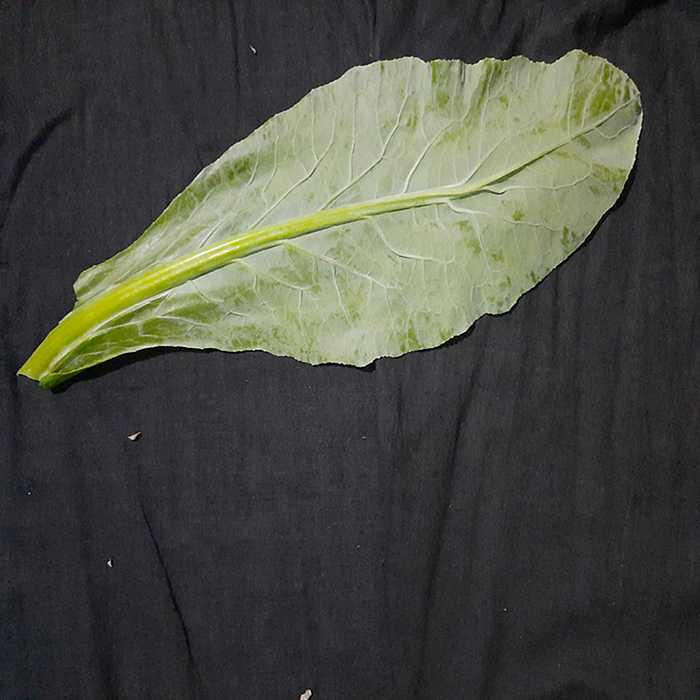
Plant: Cauliflower
Label: Fresh leaf